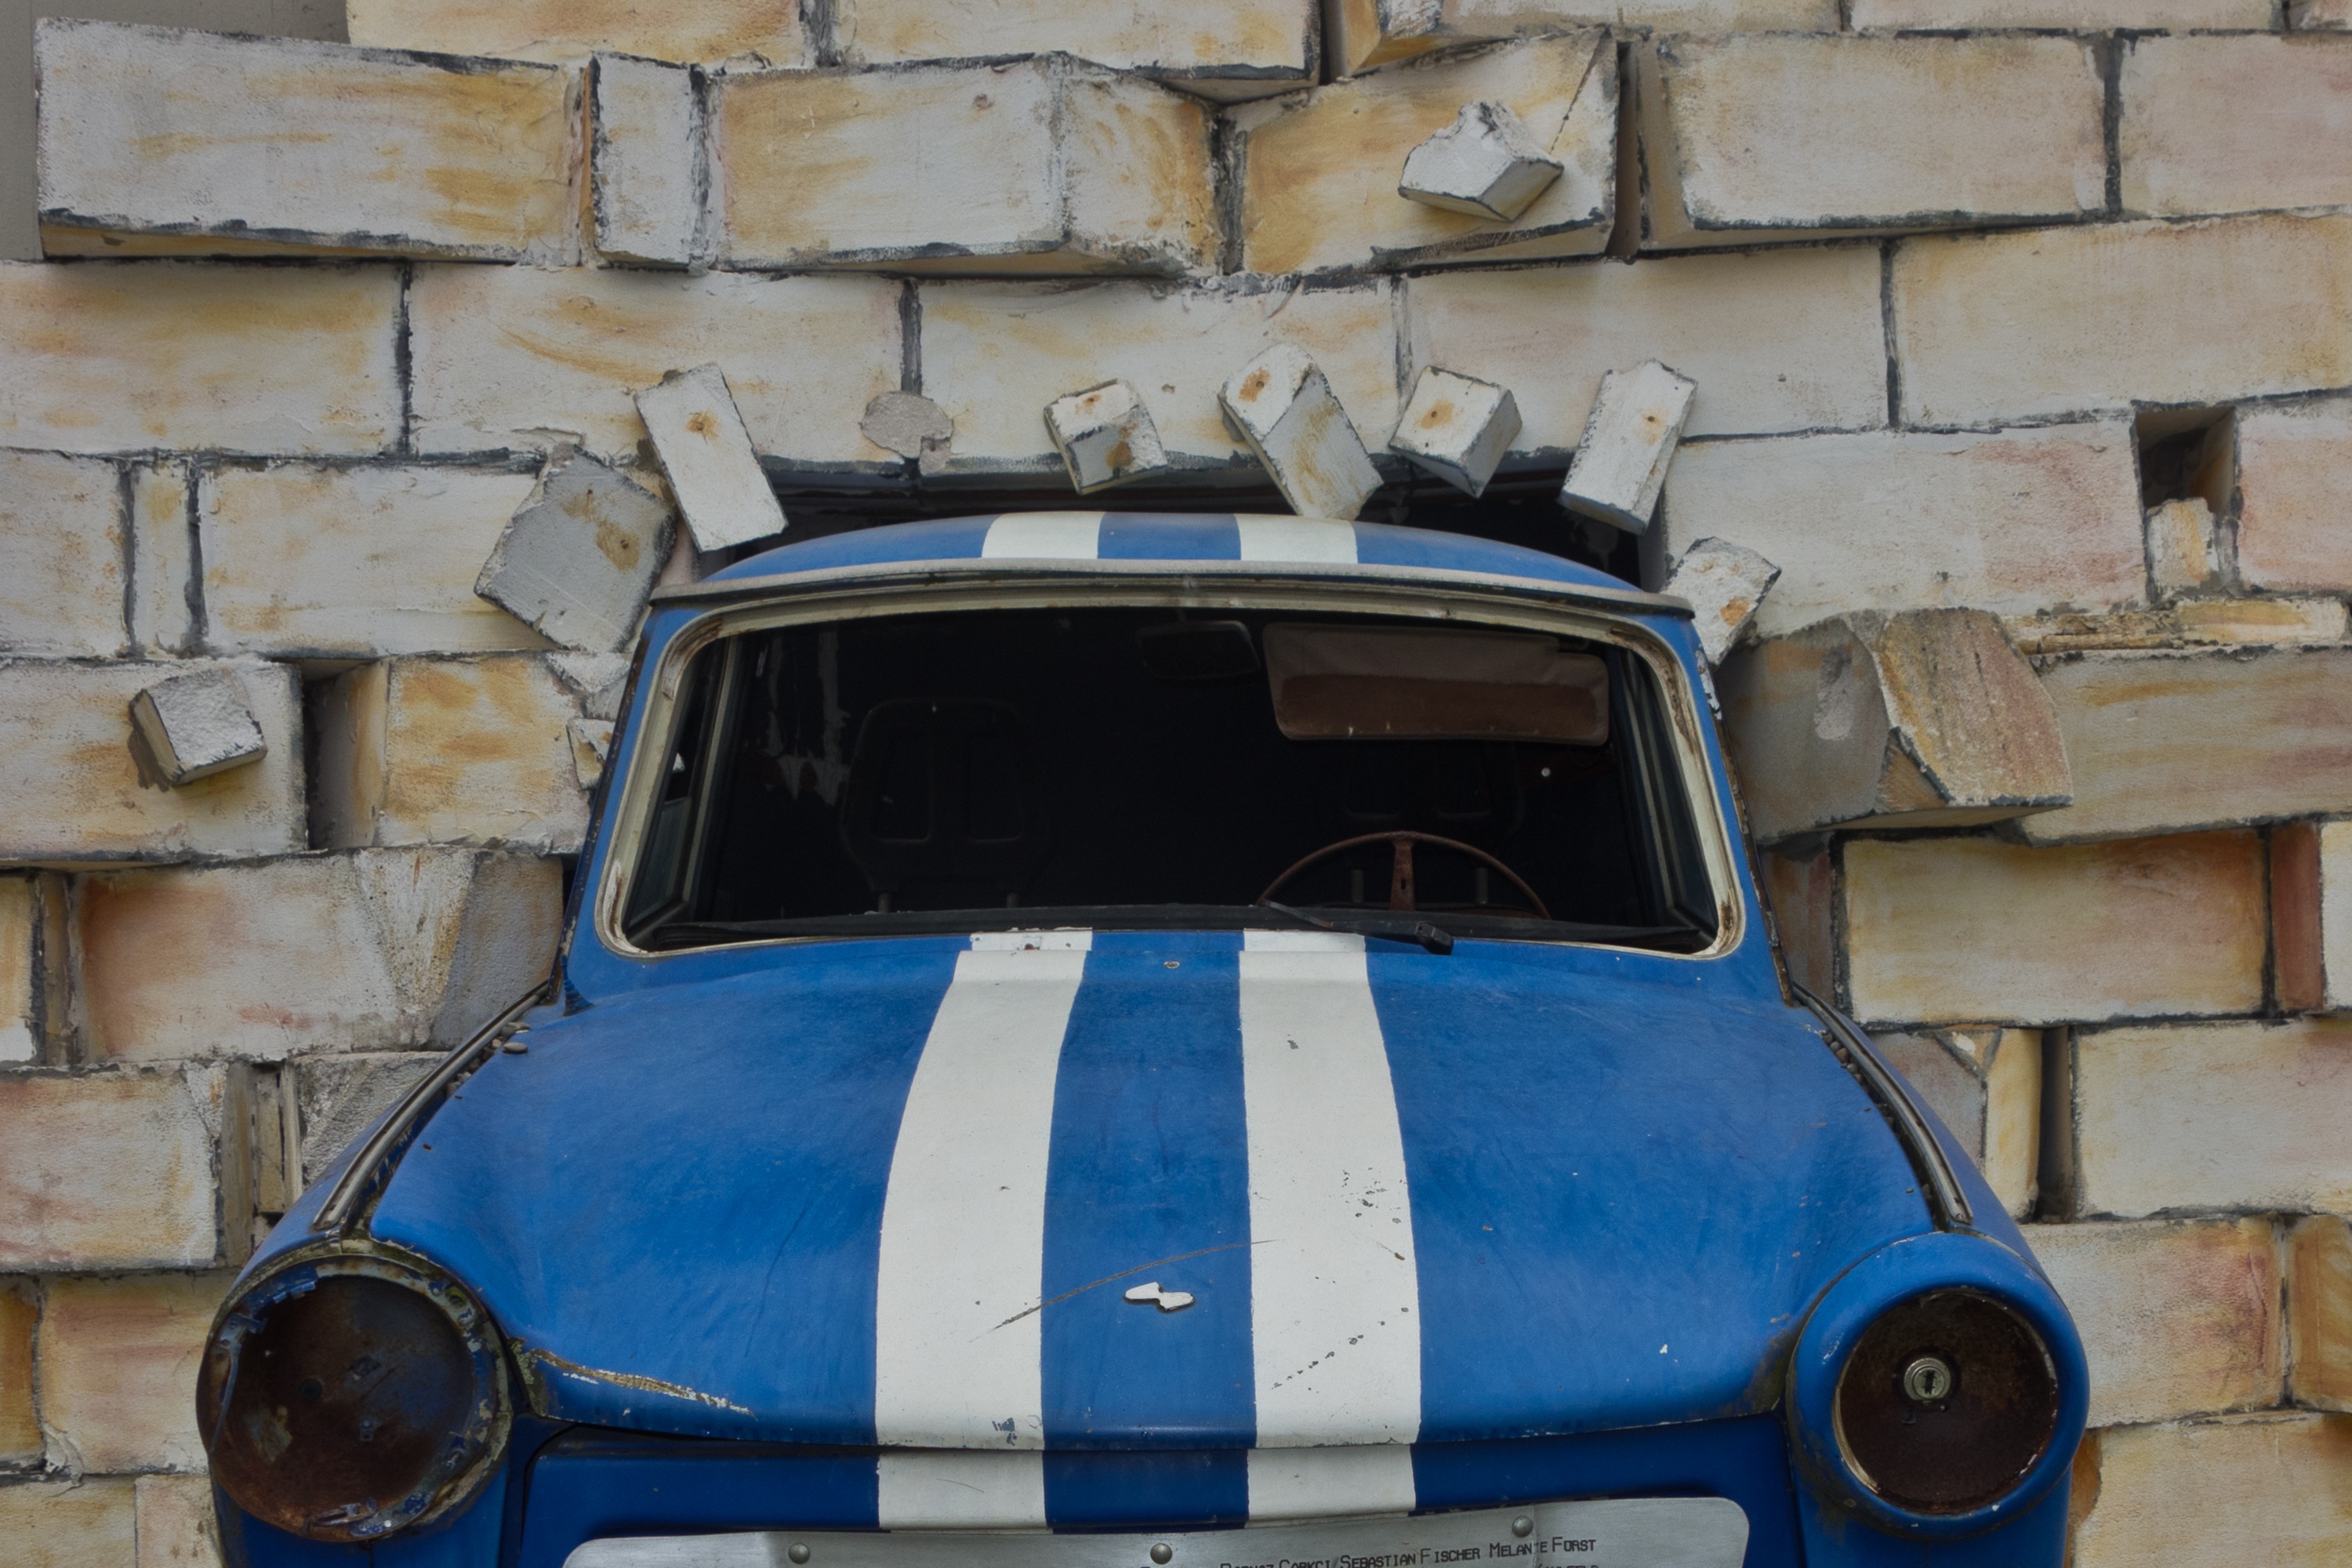
car, wheel, wall, vehicle, auto, satellite, motor vehicle, vintage car, bumper, mini cooper, sculpture, art, accident, ddr, antique car, city car, light blue, sport utility vehicle, land vehicle, trabbi, automobile make, automotive exterior, compact car, subcompact car, hindustan ambassador